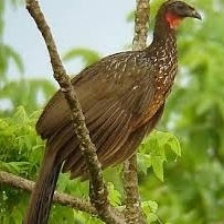
Species: BAND TAILED GUAN
Scientific name: PENELOPE ARGYROTIS